Wade H. Haislip

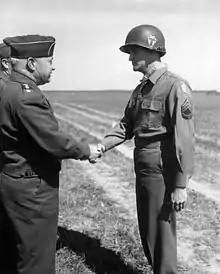
Lieutenant General Wade H. Haislip congratulates Technical Sergeant Charles H. Coolidge after presenting him with the Medal of Honor, Germany, 18 June 1945

Following the war he was on the Secretary of War's Personnel Board from September 1945 to April 1946, and a senior member of the Chief-of-Staff's Advisory Group from 1946 to 1948. Prior to his selection in 1949 as Vice Chief of Staff he was Deputy Chief-of-Staff for administration, 1948–49. He retired in 1951.